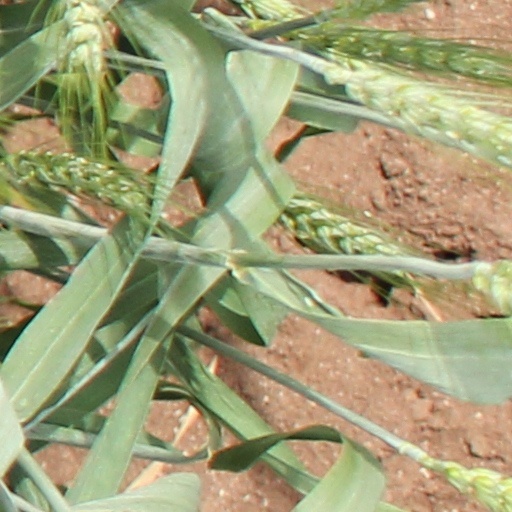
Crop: wheat